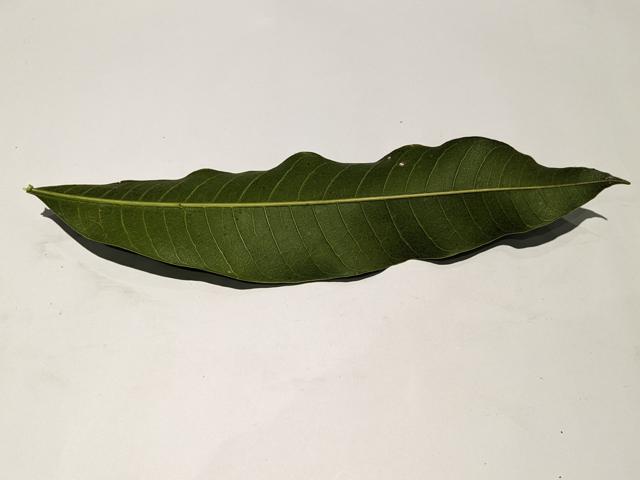
Mango leaf variety: Amrapali